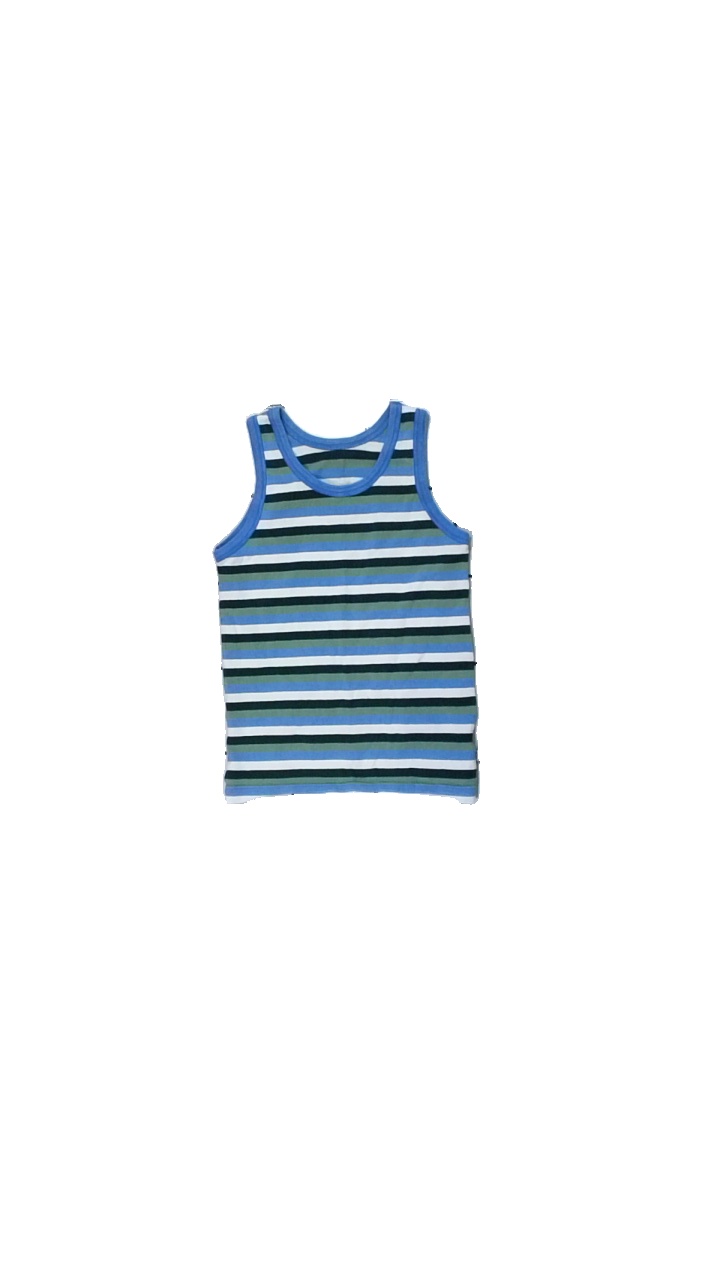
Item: Tank Top (Ladies)
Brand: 8o8
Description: randigt linne, lite urtvättad
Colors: Blue, Green, White
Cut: Regular
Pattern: Striped
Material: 100% cotton
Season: Summer
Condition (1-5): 3
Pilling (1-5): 5
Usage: Reuse
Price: <50